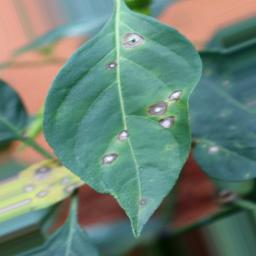
Label: cercospora